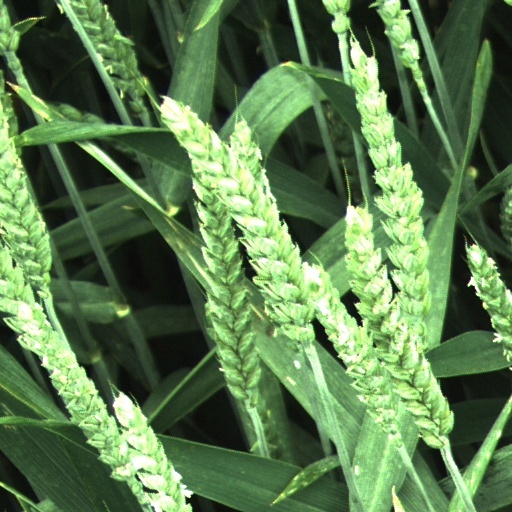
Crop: wheat